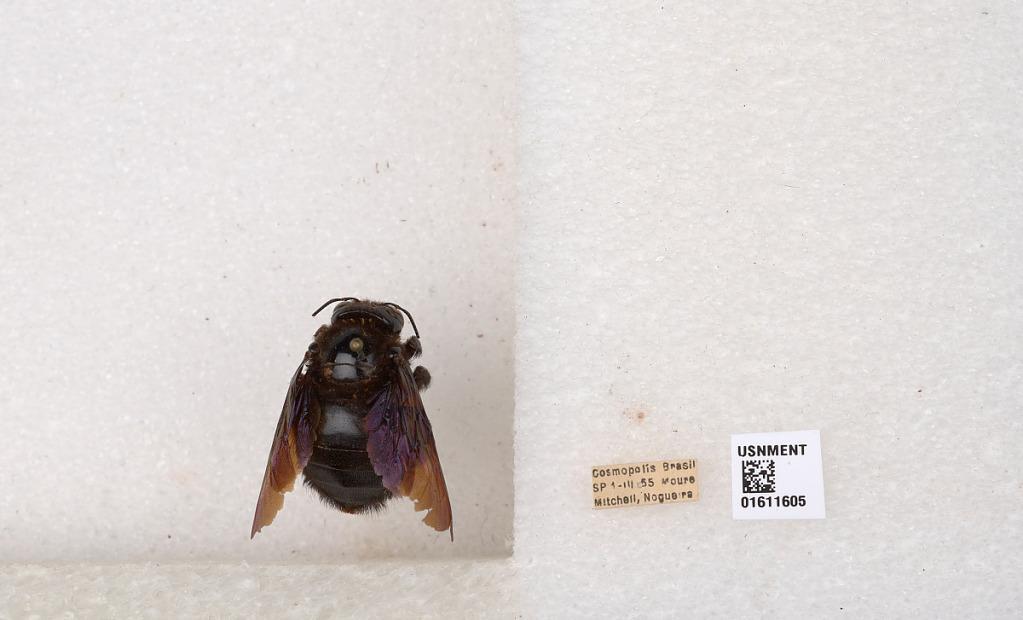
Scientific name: Xylocopa
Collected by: Moure, Mitchell & Nogueira
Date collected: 1965-3-1
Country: Brazil
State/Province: Sao Paulo
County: Cosmopolis
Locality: Usina Ester